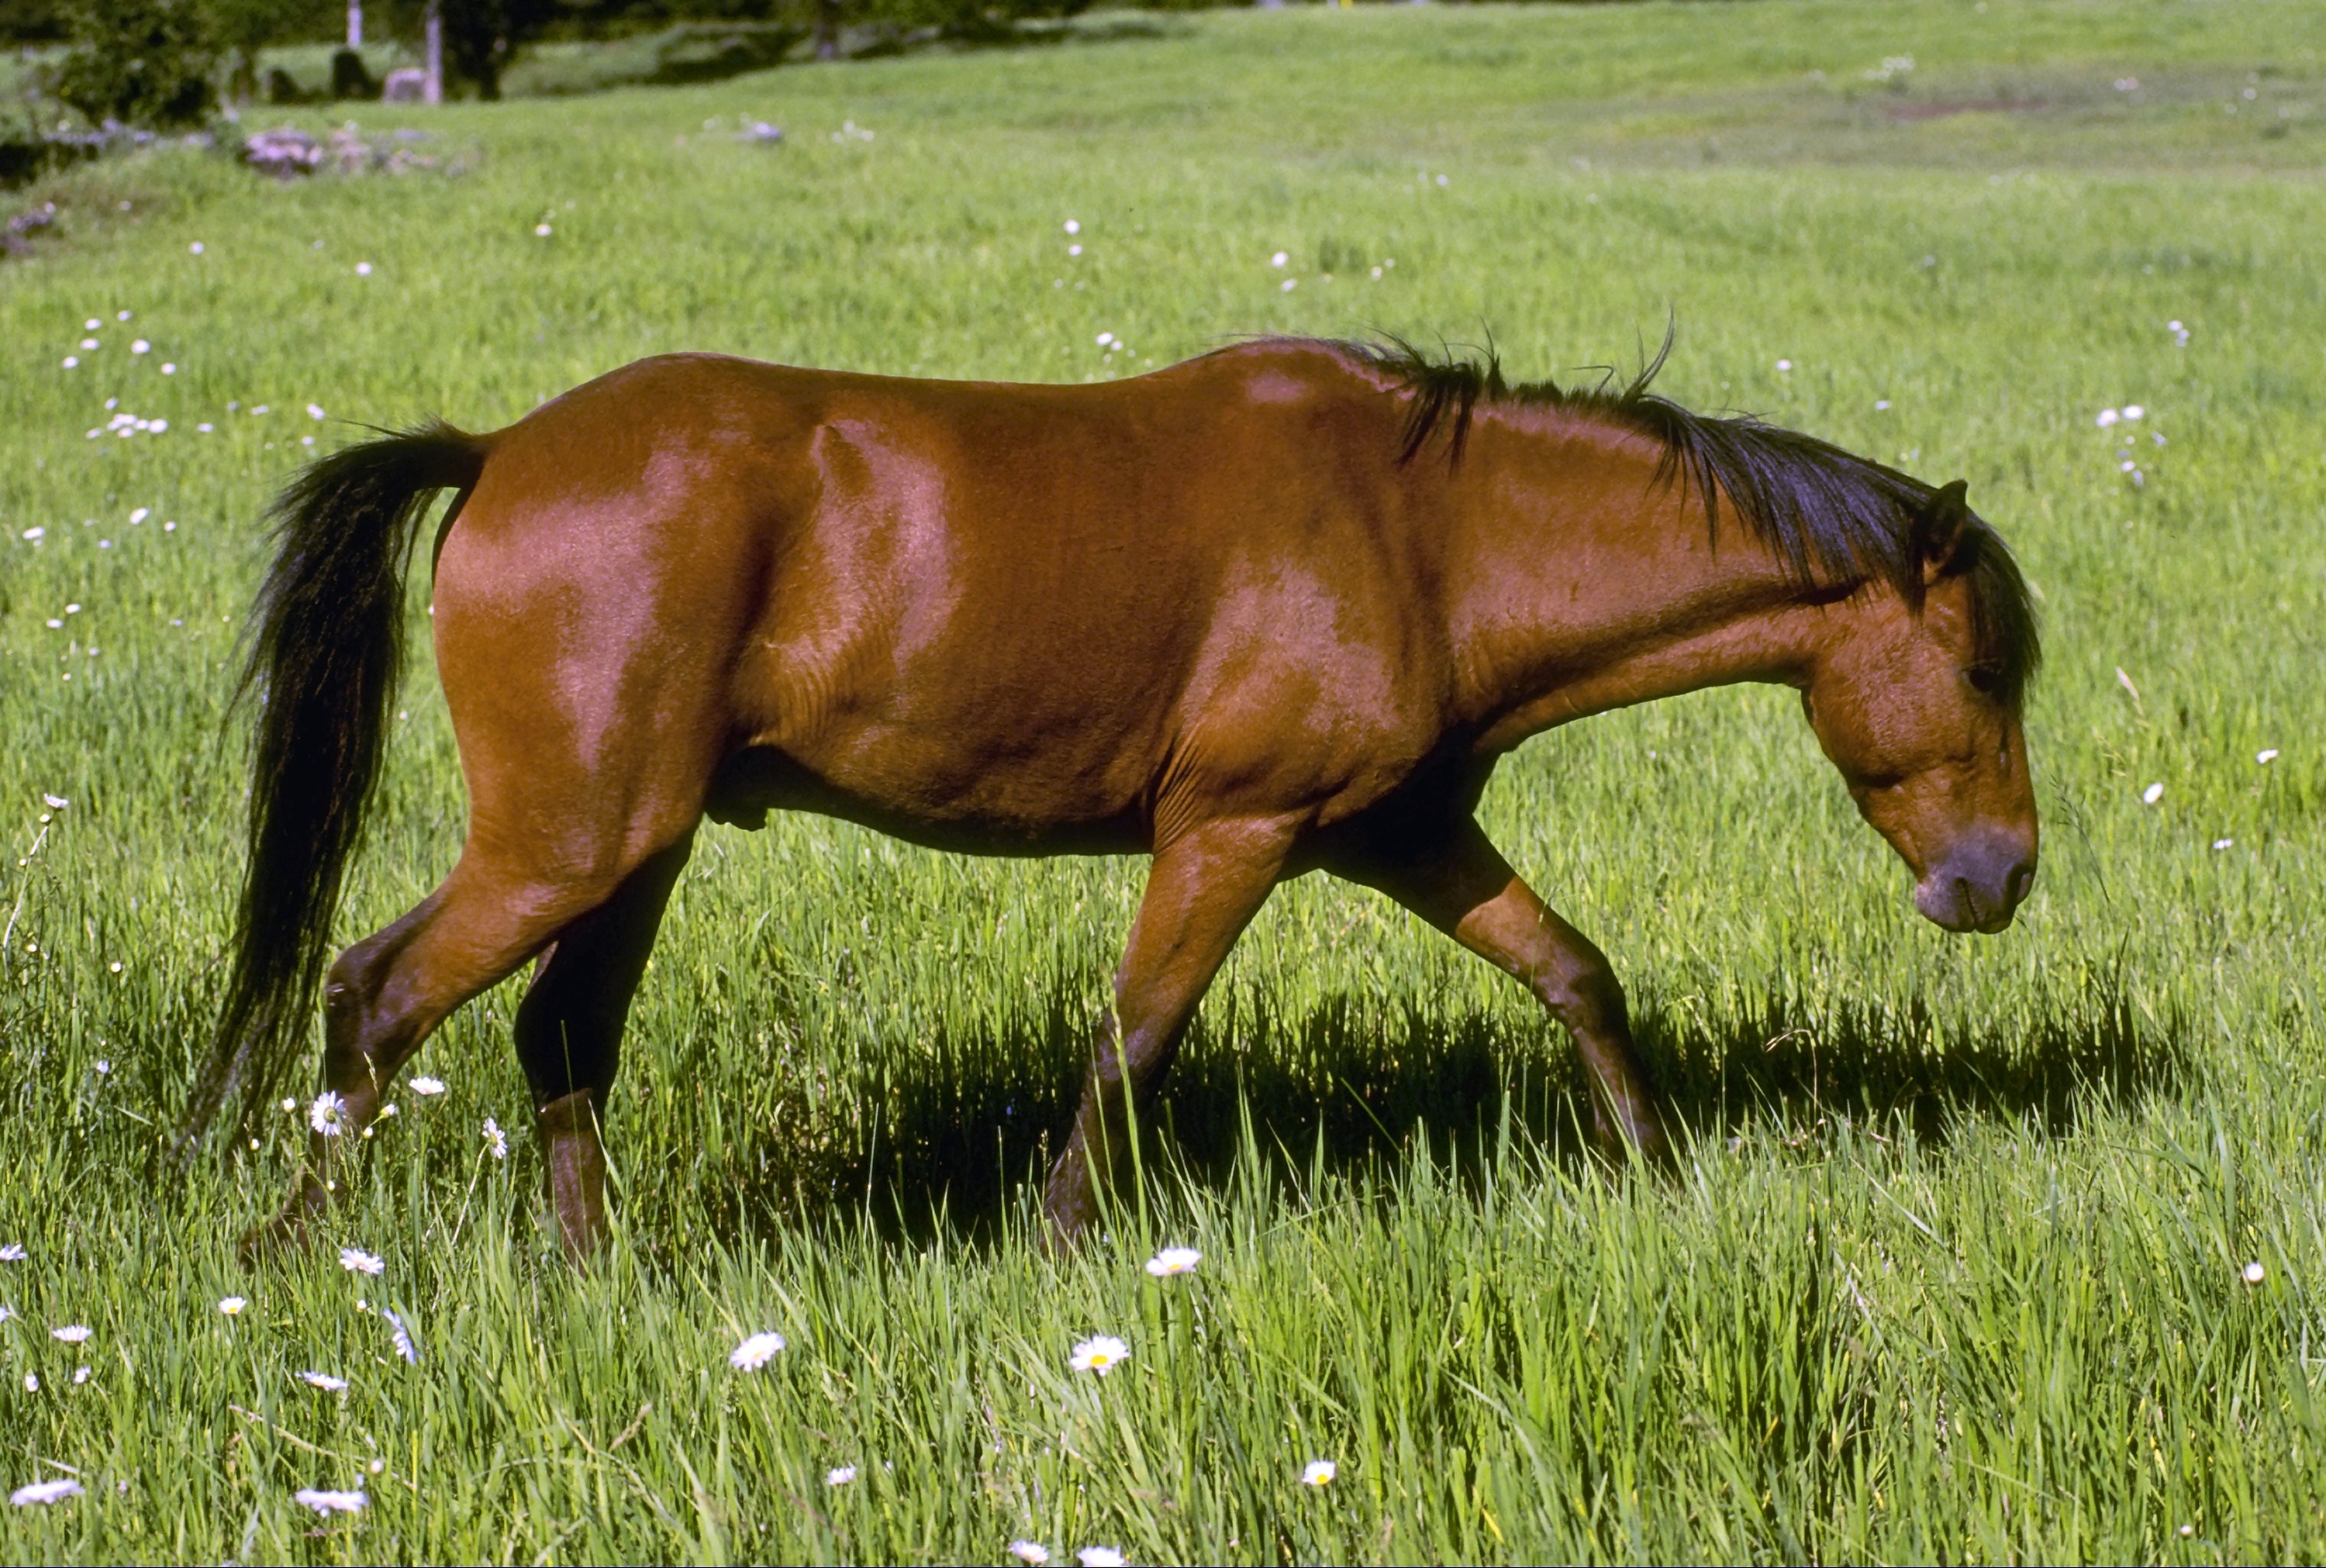
grass, walking, farm, meadow, prairie, animal, standing, pet, rural, herd, pasture, grazing, horse, brown, mammal, stallion, mane, fauna, domestic animal, equine, riding, grassland, vertebrate, mare, foal, pack animal, brown horse, eventing, horse like mammal, mustang horse